ElectroBOOM

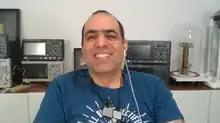
Sadaghdar in 2021

Mehdi Sadaghdar (born 13 January 1977), also known as ElectroBOOM, is an Iranian-Canadian electrical engineer and YouTube personality known for making comedy videos centered around electricity.